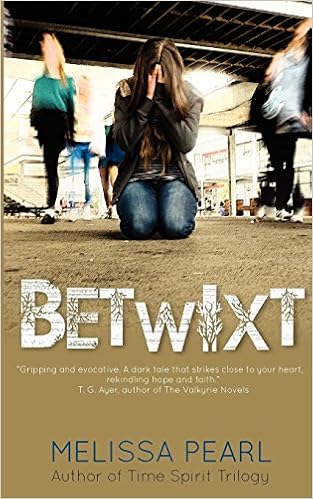
Betwixt
Category: Books
From the Back Cover "Gripping and evocative. A dark tale that strikes close to your heart, rekindling hope and faith" About the Author Melissa Pearl was born in Auckland, New Zealand, but has spent much of her life abroad, living in countries such as Jordan, Cyprus and Pakistan... not to mention a nine month road trip around North America with her husband. "Best. Year. Ever!!" She now lives in China with her husband and two sons. She is a trained elementary teacher, but writing is her passion. Since becoming a full time mother she has had the opportunity to pursue this dream and her debut novel hit the internet in November 2011. Since then she has continued to produce a steady stream of books, ranging in genres from Fantasy to Romantic Suspense to Contemporary Romance. She loves the variety and is excited about the books she has coming out in 2015."I am passionate about writing. It stirs a fire in my soul that I never knew I had. I want to be the best writer I can possibly be and transport my readers into another world where they can laugh, cry and fall in love."melissapearlauthor.com/news
Features: " | 'This is a really heartfelt and fascinating young adult novel." | - Stephanie Ward (Top 1000 Reviewer) | "Melissa Pearl is a powerhouse of emotional writing and her stories are addictive. From start to finish, The Space Between Heartbeats had me choking with emotion, breaking my heart - but it was an absolute joy to read. Another book for the keeper shelf." | - Book Chatter Cath (Book Reviewer) | "The plot is original, the message is uplifting and sweet, and the mystery of both Nicole and Dale is intriguing." | - J. A. Huss (Author of Tragic)